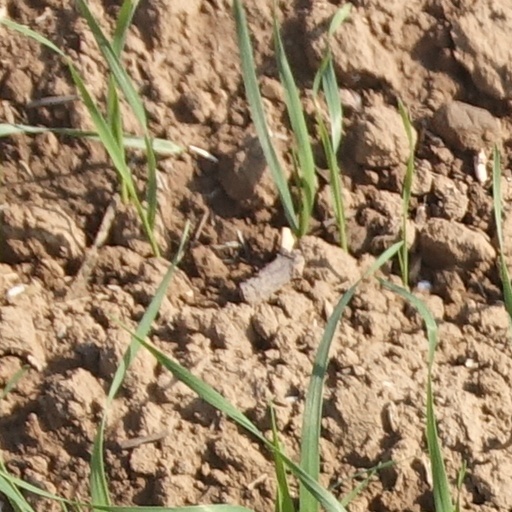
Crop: wheat